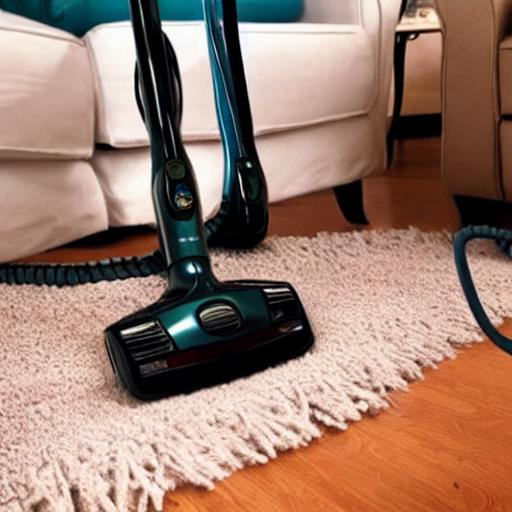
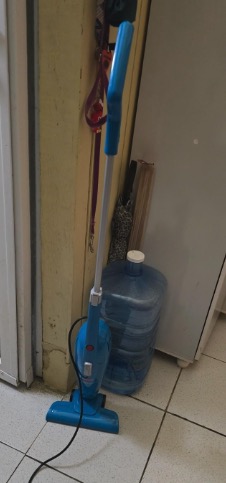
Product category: items_vacuum
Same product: no